South Carolina-class battleship

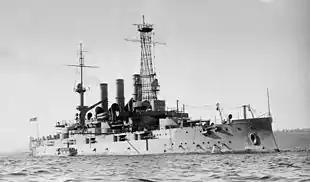
The "South Carolina" design began in the United States' previous pre-dreadnought battleships, such as the preceding "Connecticut" class ( pictured)

The suggestion leading directly to the "South Carolina" class came from Homer Poundstone, a Lieutenant Commander in the Navy, who became the principal proponent of an American all-big-gun design. In a December 1902 paper written for President Theodore Roosevelt, he argued for greatly increasing the size of current battleships, although he also supported retaining mixed main batteries. However, by the March and June 1903 editions of "Proceedings", Poundstone began advocating for an all-big-gun arrangement, featuring twelve guns mounted on a ship. In October of the same year, the Italian naval architect Vittorio Cuniberti presented a similar idea in an article for "Jane's Fighting Ships" entitled "An Ideal Battleship for the British Navy". He argued in favor of a ship with twelve 12-inch guns on a slightly larger displacement than the battleships in service at the time, . He believed that the higher weight would allow 12 inches of armor and machinery capable of propelling the ship at . Poundstone used what he believed to be the great popularity for this idea among Europeans to justify the all-big-gun design.